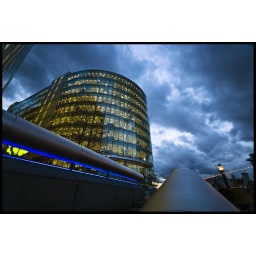
blue night in the office